Vrapčići, Mostar

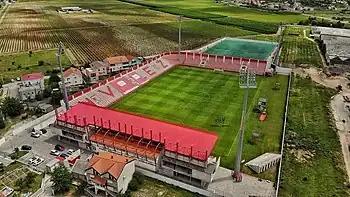
The Rođeni Stadium of FK Velež Mostar

After the Croat authorities in West Mostar forbid the Velež soccer club to keep on playing on its stadium in Bijeli Brijeg (a neighborhood under HVO control) in 1993, Velež relocated to the Vrapčići stadium of FK Lokomotiva Mostar.